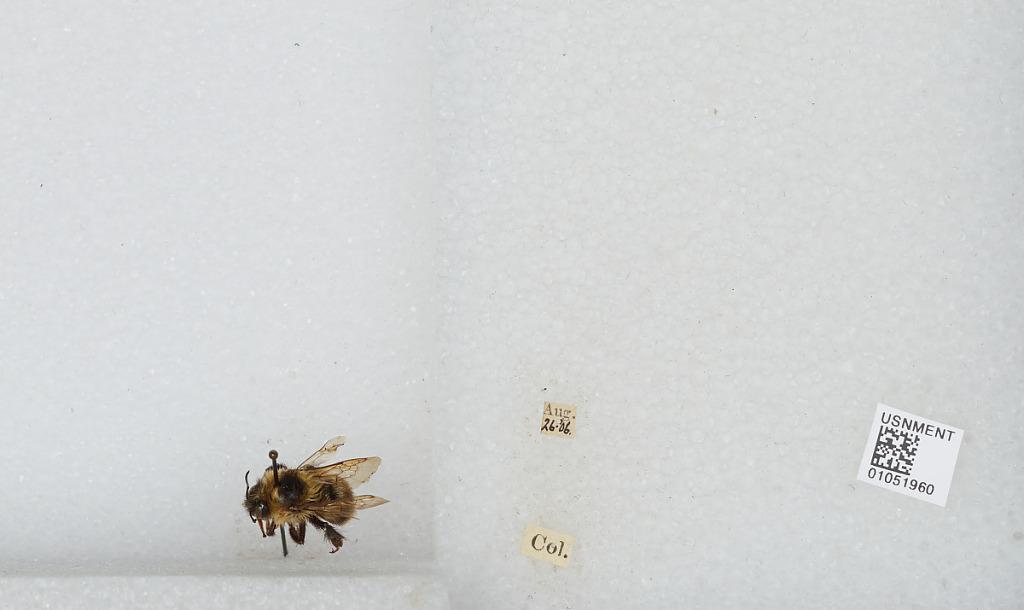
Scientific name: Bombus sp.
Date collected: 1906-8-26
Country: United States
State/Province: Colorado